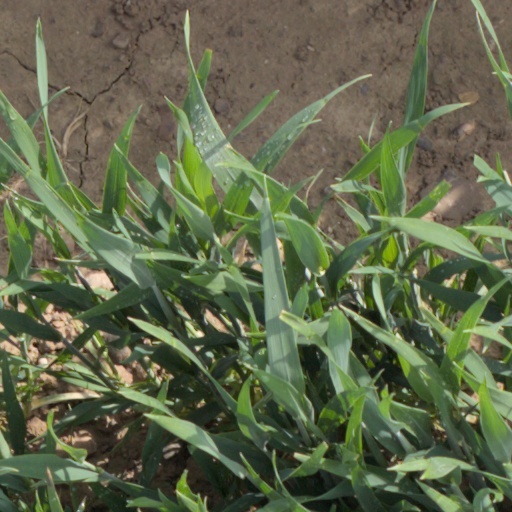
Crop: wheat